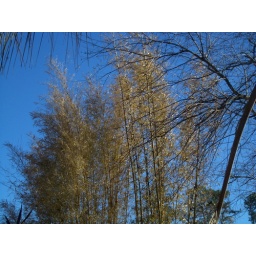
Bamboo against blue sky